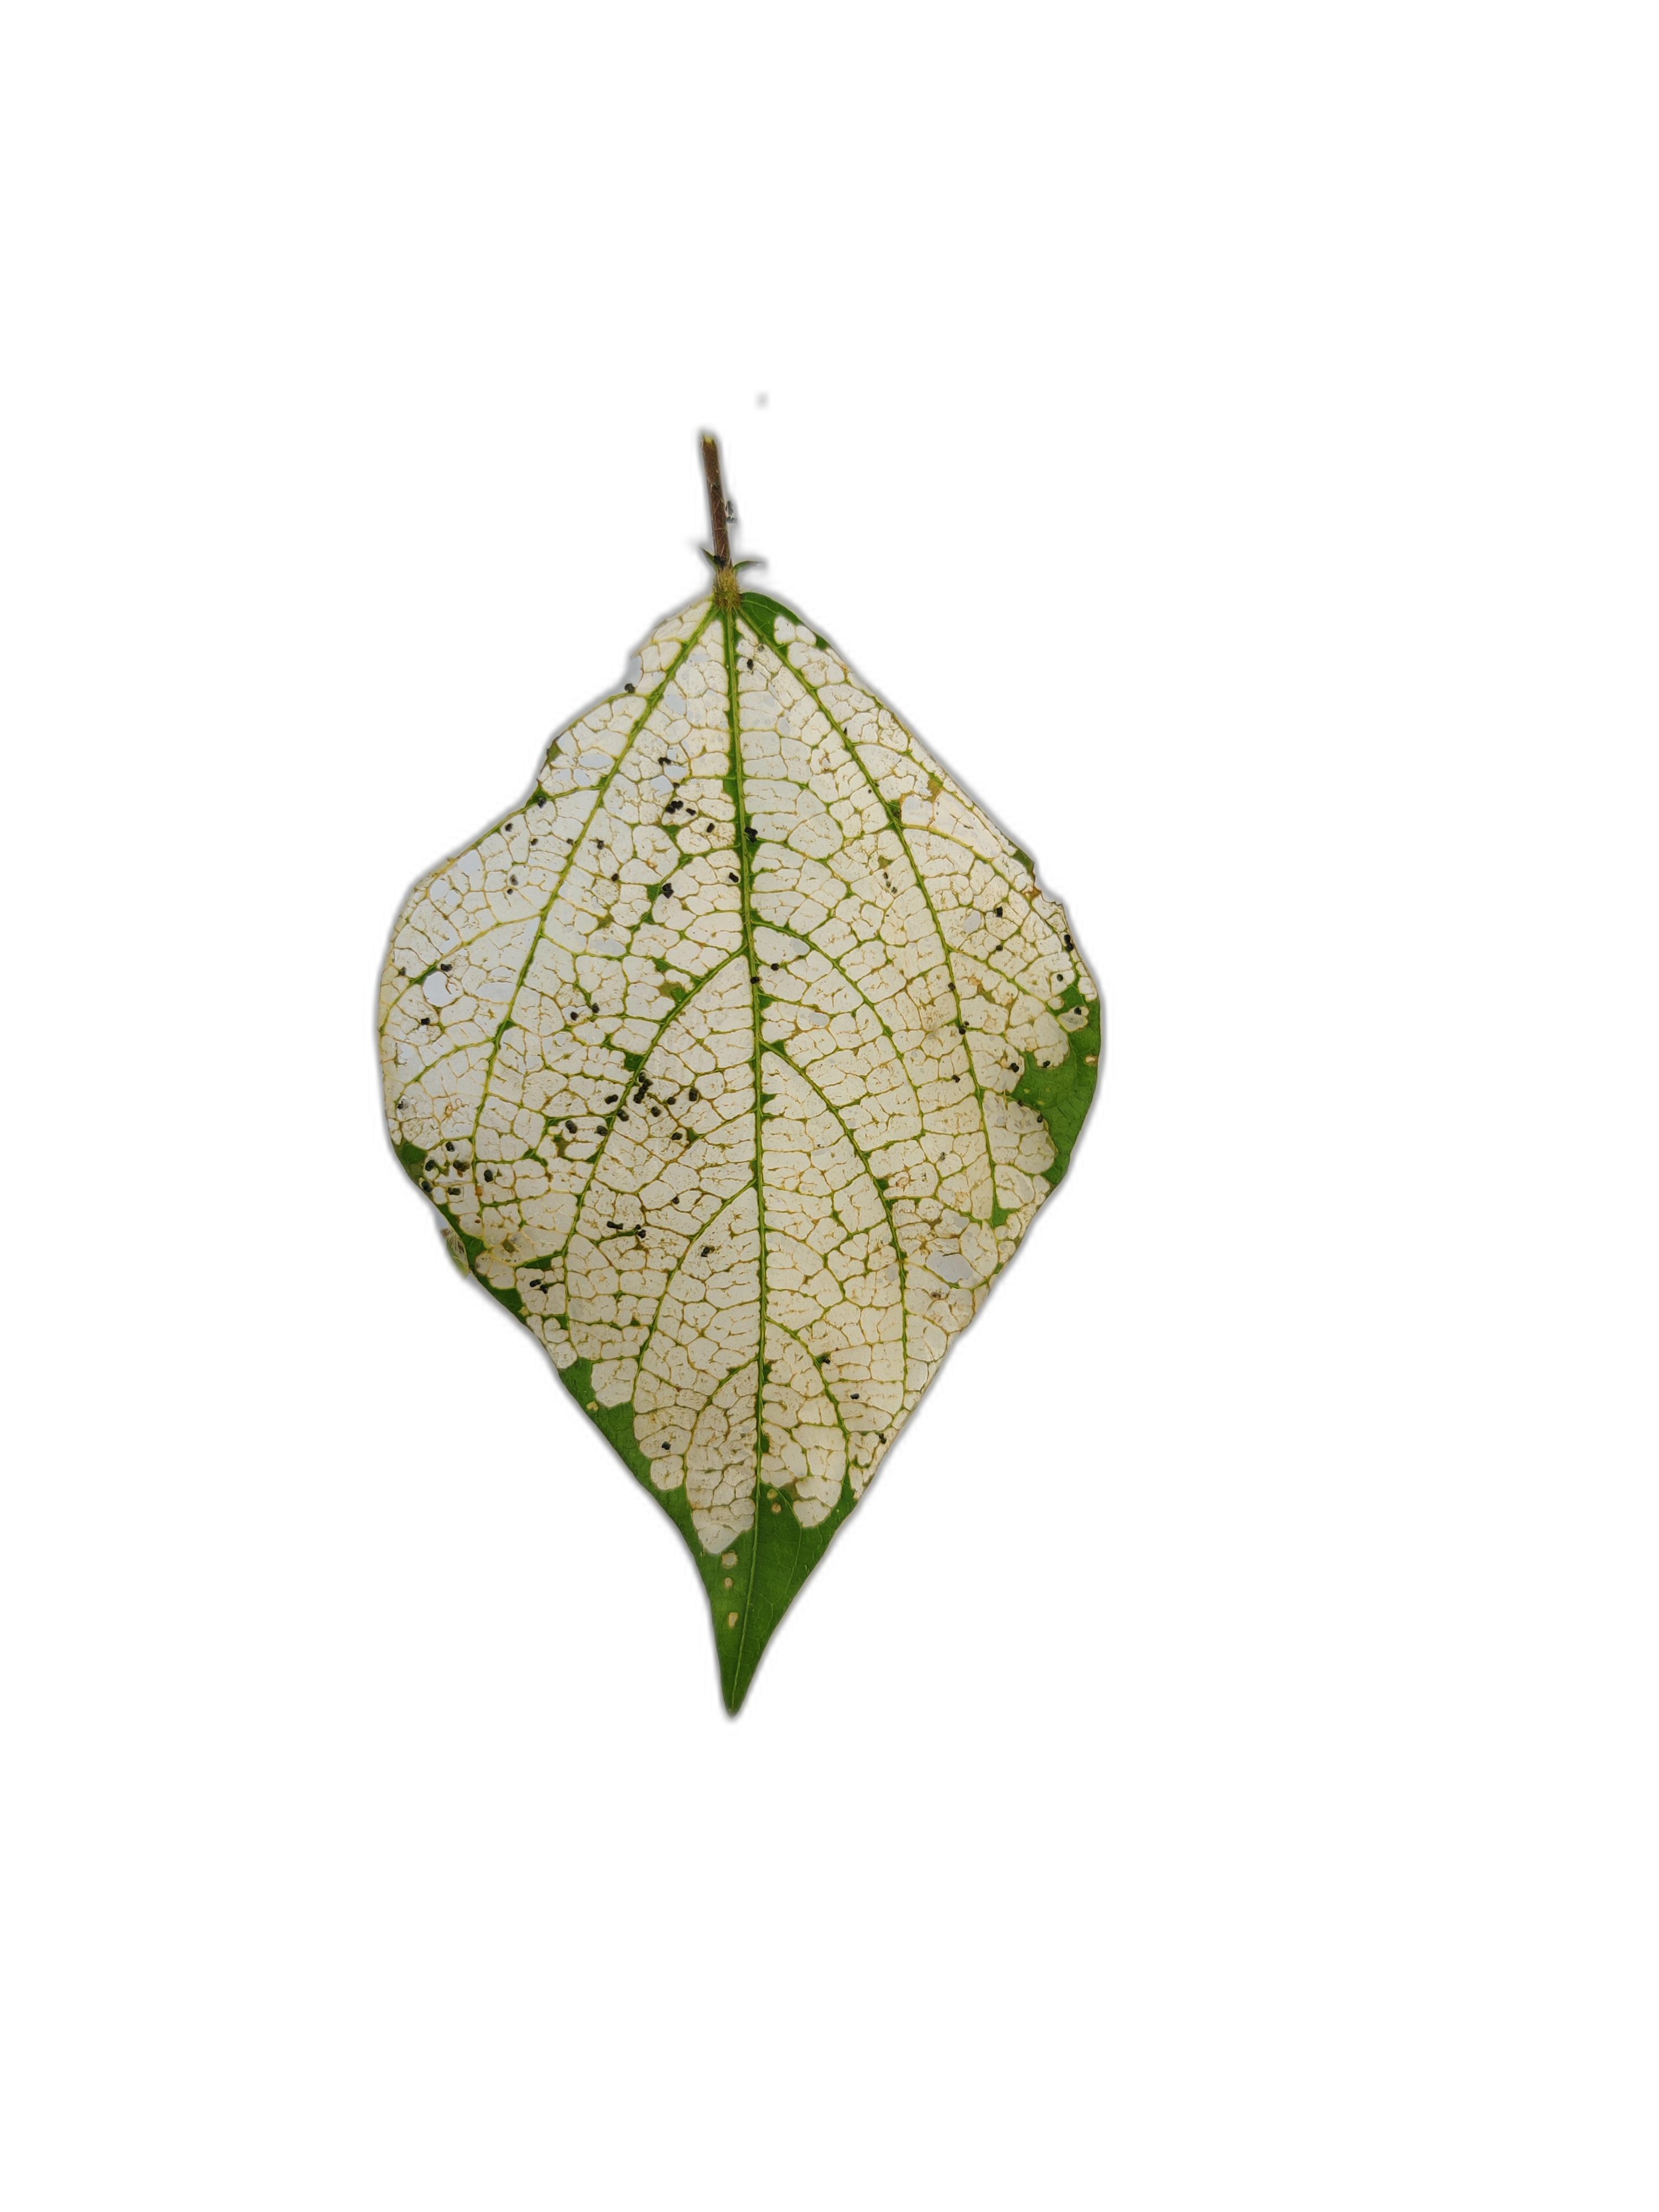
Label: Insect